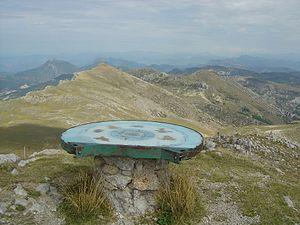
Table d'orientation du mont Chiran (1906m)
Le mont Chiran est une montagne située dans le bassin du Verdon et les Préalpes de Digne, dans le département des Alpes-de-Haute-Provence.